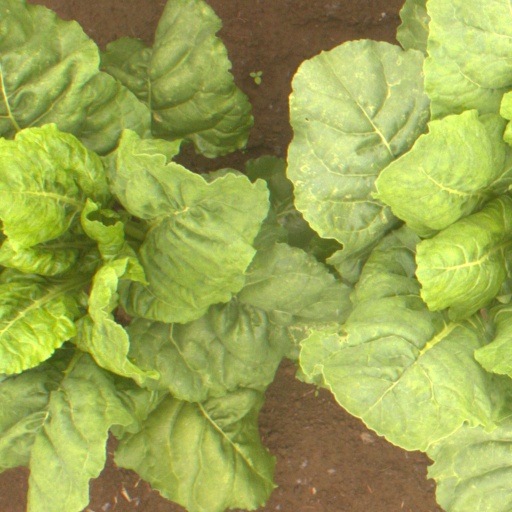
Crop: sugar beet